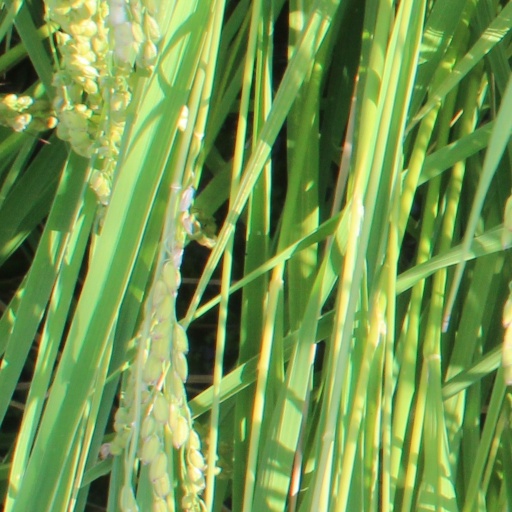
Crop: rice